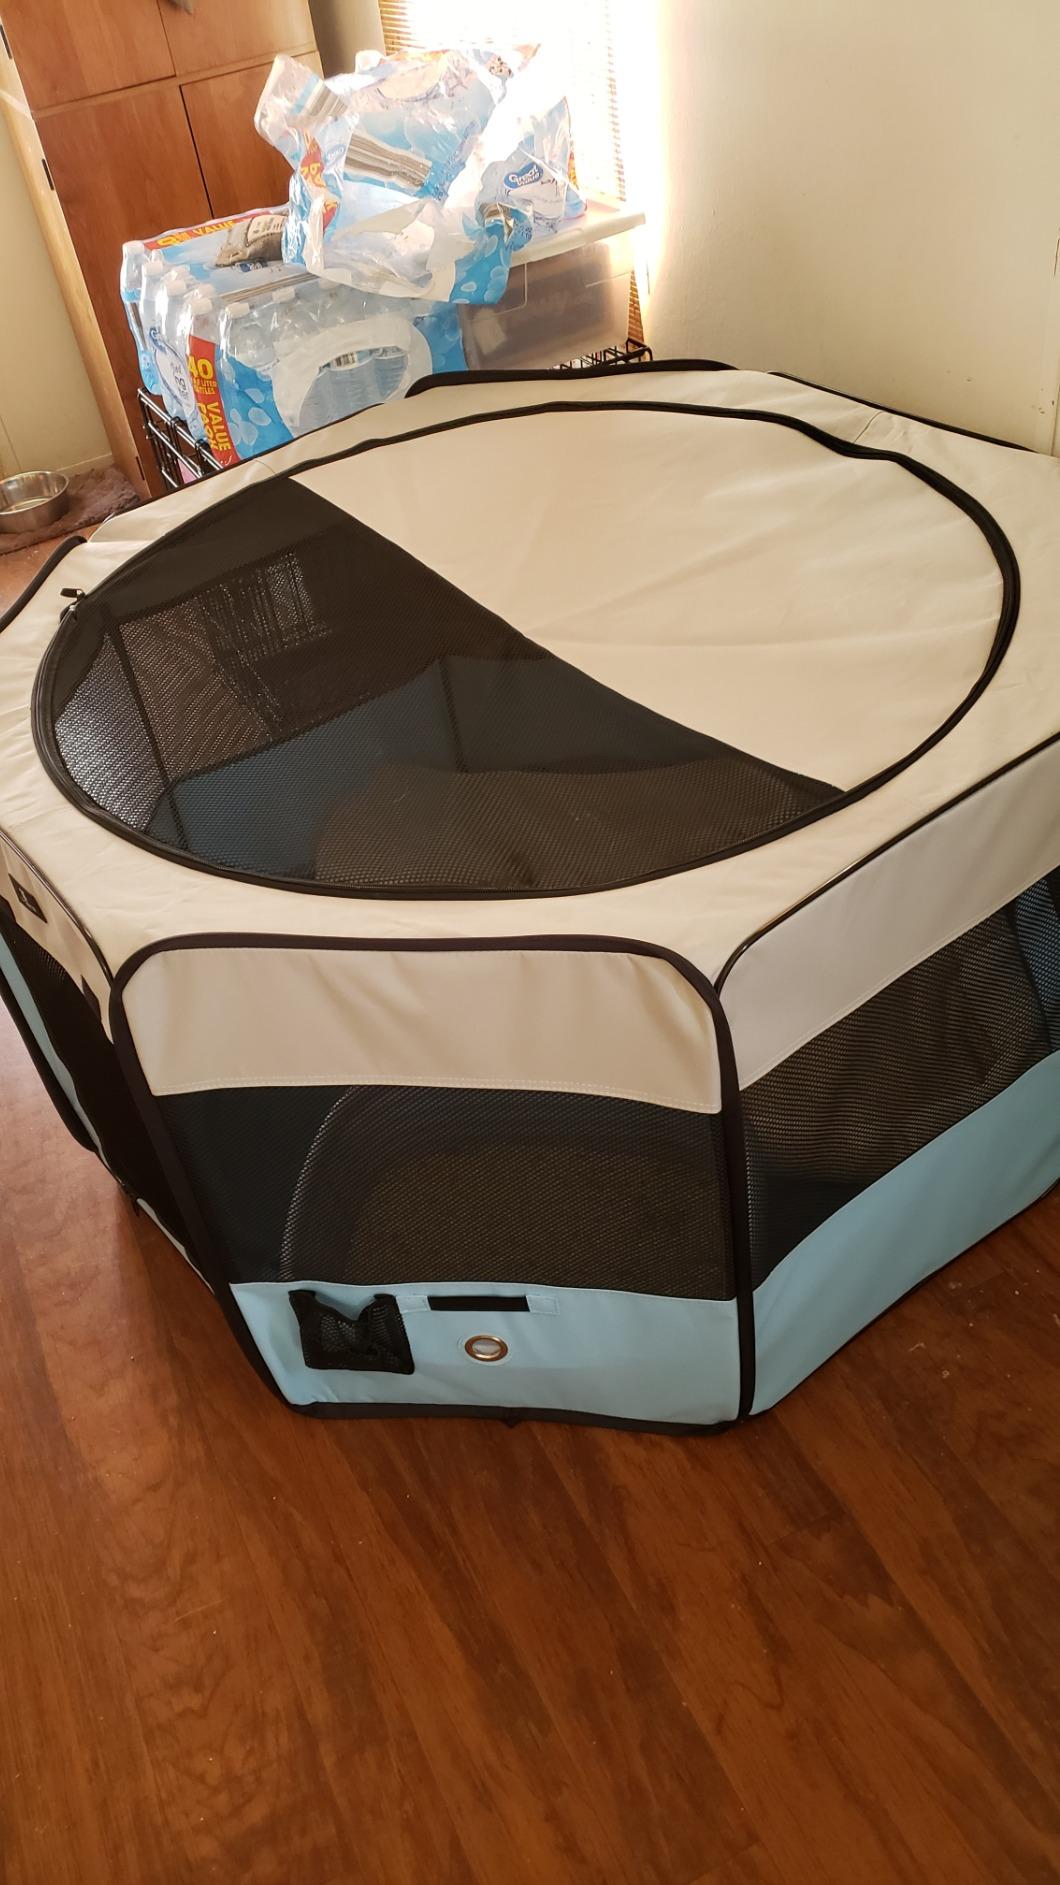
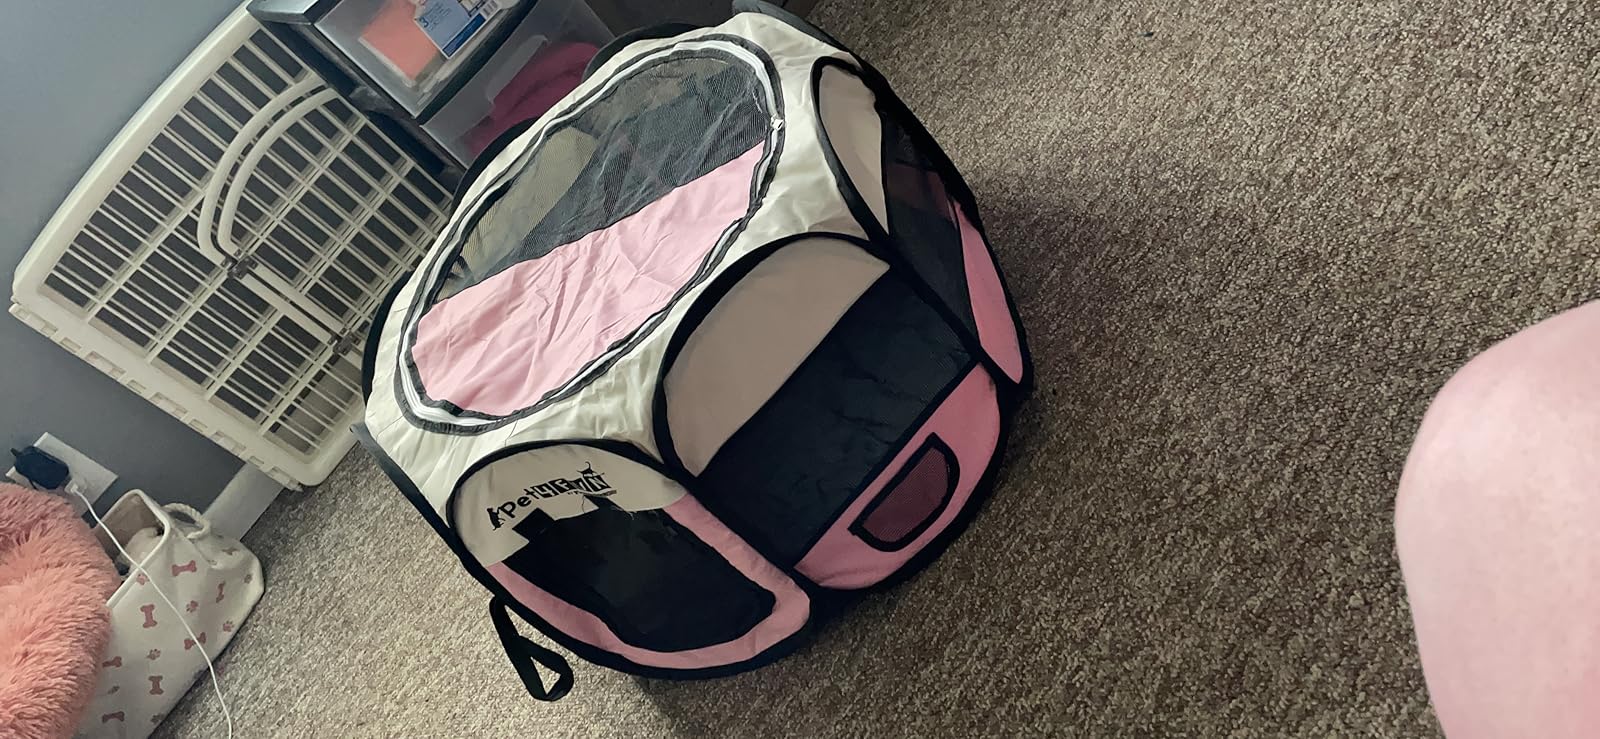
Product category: items_kennel
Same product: no